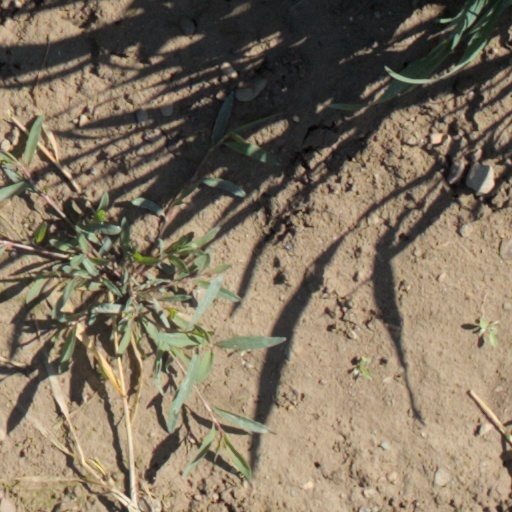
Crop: wheat